Albert Bushnell Hart

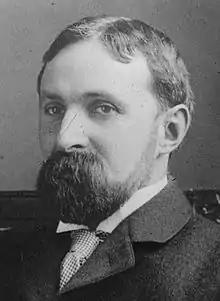

Albert Bushnell Hart (July 1, 1854 – July 16, 1943) was an American historian, writer, and editor based at Harvard University. One of the first generation of professionally trained historians in the United States, a prolific author and editor of historical works, Albert Bushnell Hart became, as Samuel Eliot Morison described him, "The Grand Old Man" of American history, looking the part with his "patriarchal full beard and flowing moustaches."